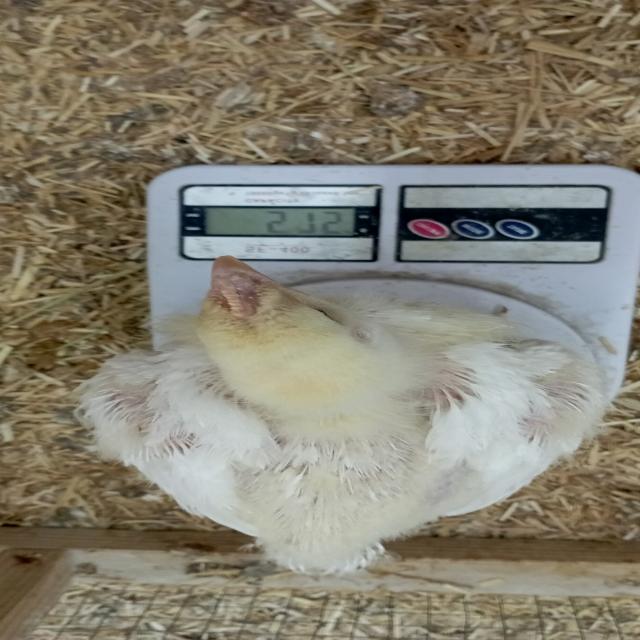
Weight: 576 g